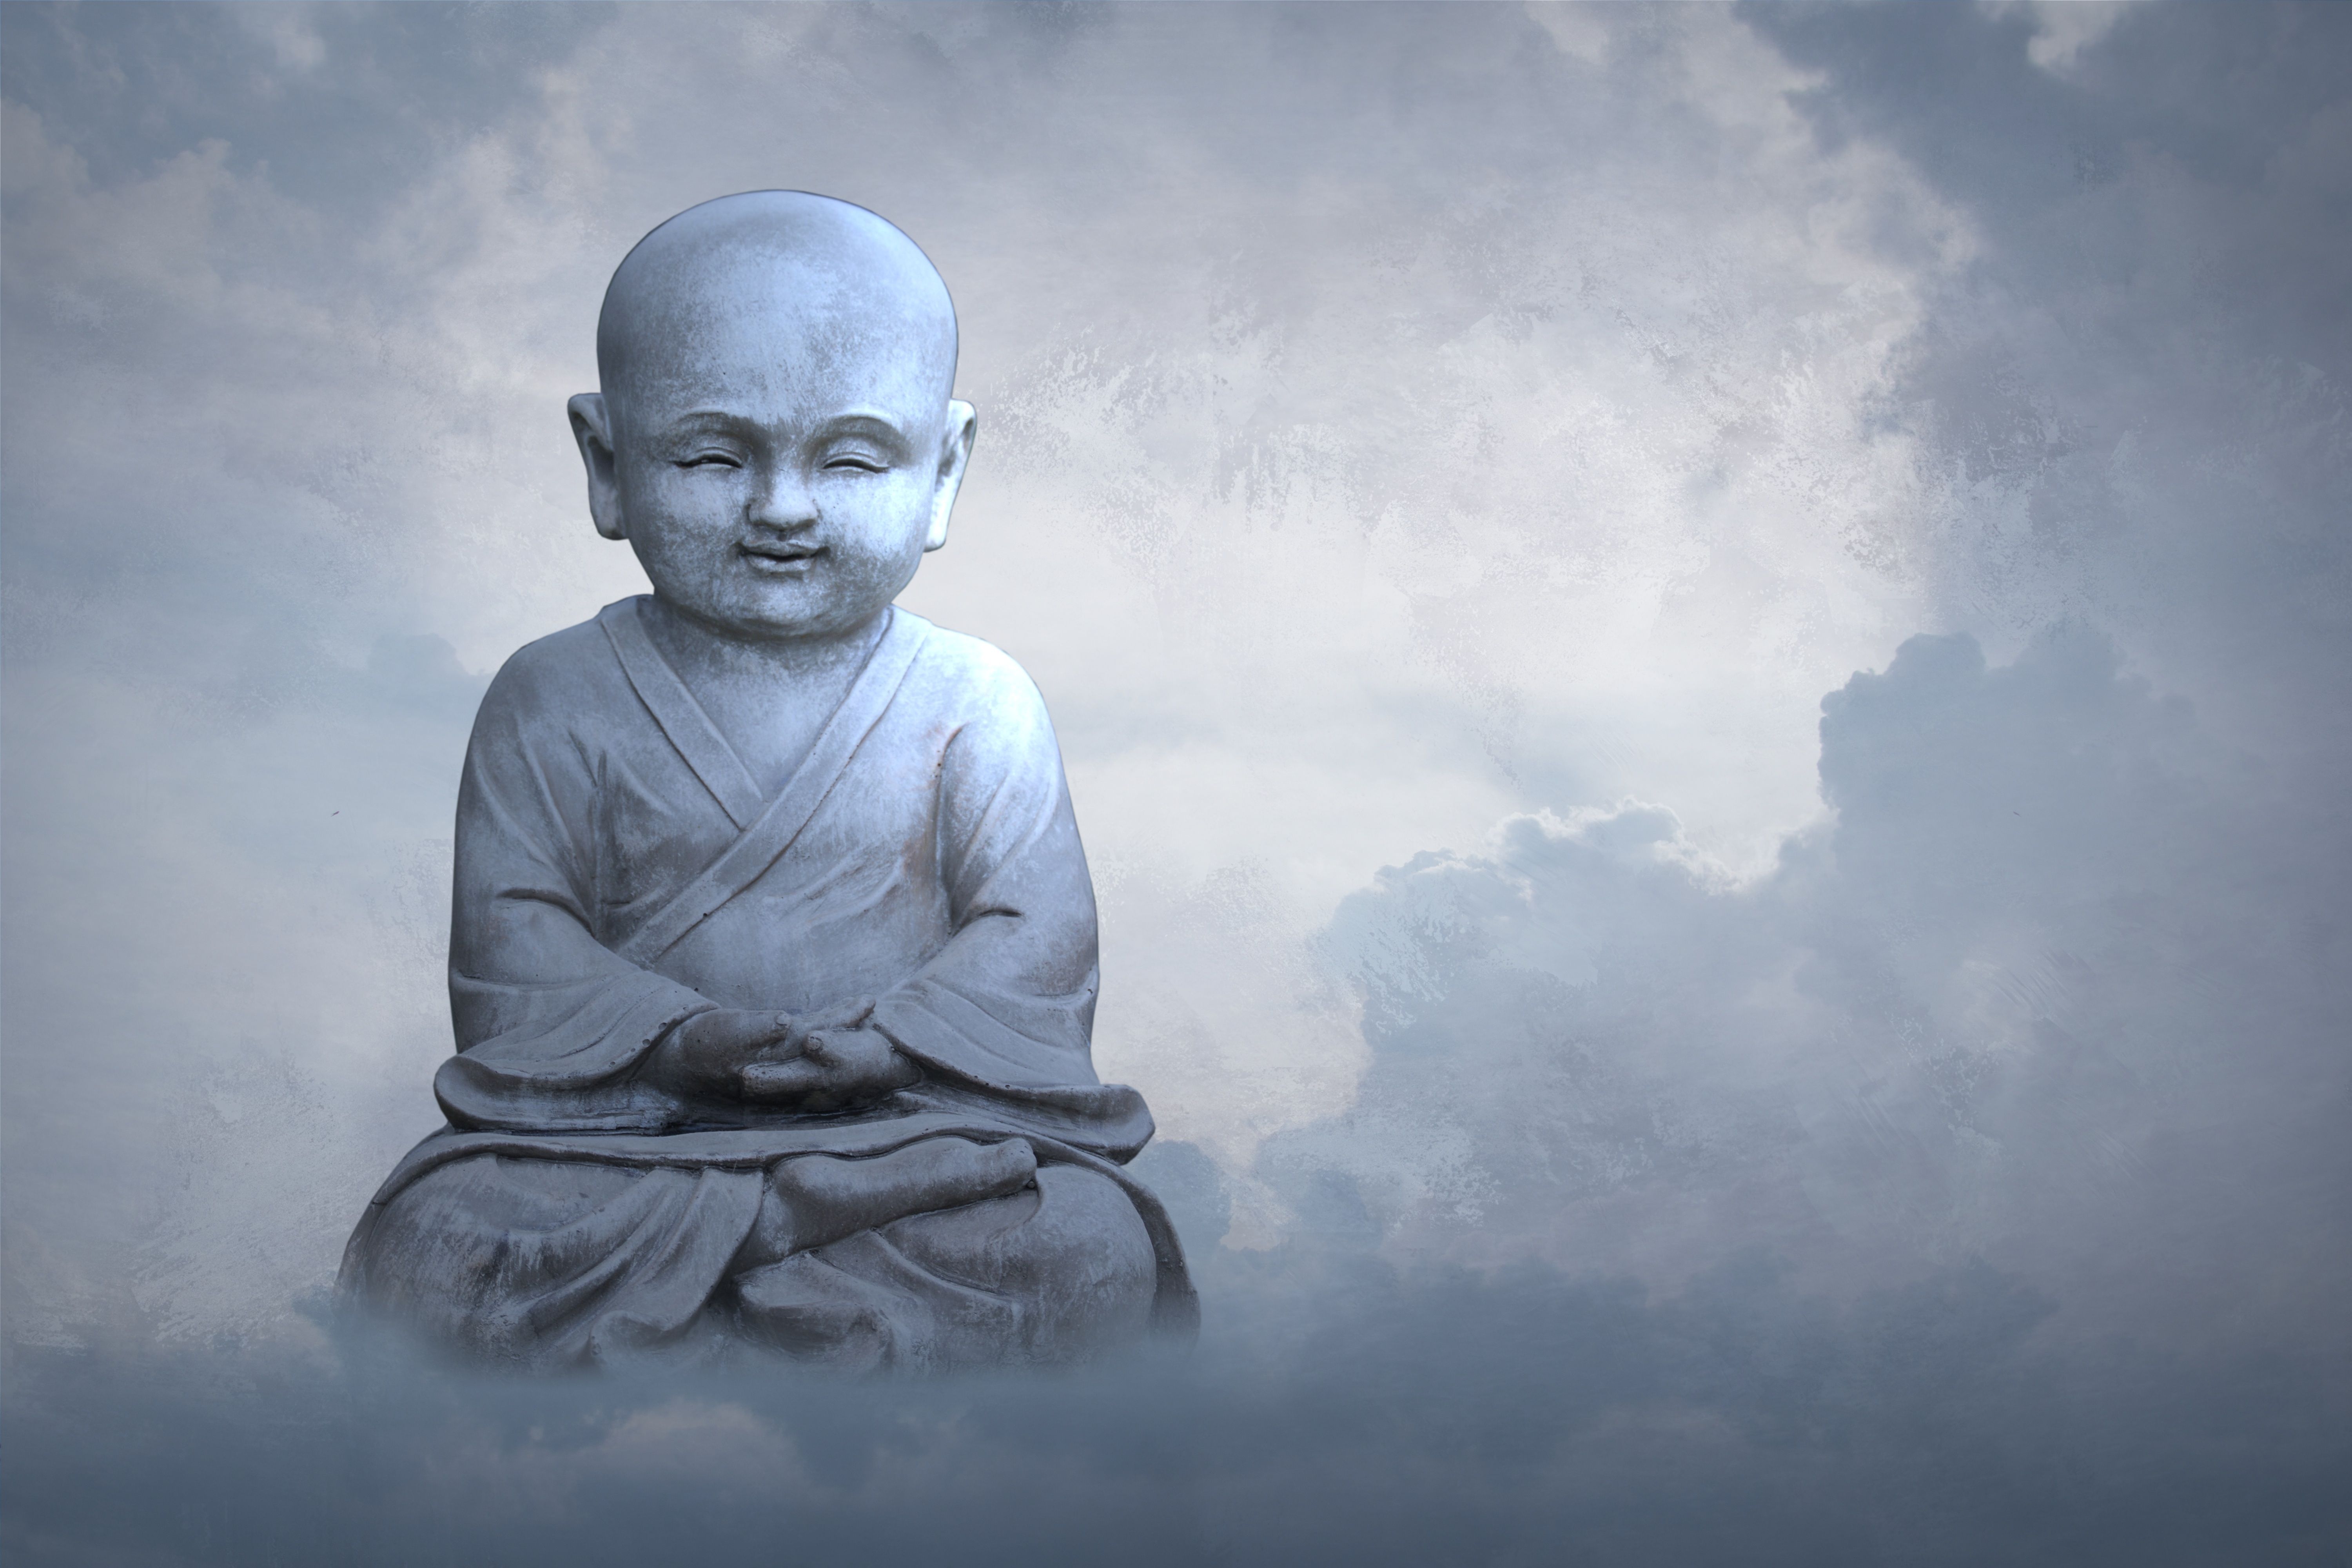
child, sky, religion, spirituality, cloud, buddha, sculpture, statue, atmospheric phenomenon, sitting, meditation, stock photography, fictional character, art, temple, Zen master, photography, monk, guru, visual arts, smile, stone carving